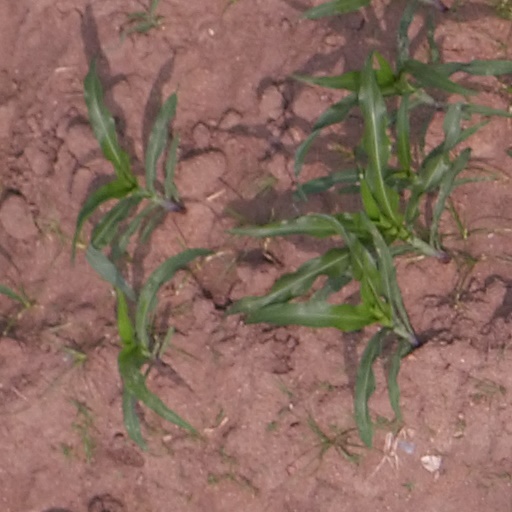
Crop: maize; corn